FunOrb

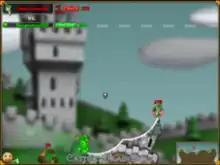
A screenshot showing Arcanists, one of the games on "FunOrb".

"FunOrb" offered single-player and multiplayer games. Multiplayer games allowed players to communicate with each other through a public lobby, game chat, which could be used while playing in a game, or through private chat, which could be used to talk to people on "RuneScape", and vice versa. In all released multiplayer games, players received a separate rating for each game, which symbolised their experience with the games and could rise or fall based on their rated game performance. In all released multiplayer games, with the exception of the persistent-world game, Dungeon Assault, players could play "rated" games, which found random opponents and adjusted their rating based on their performance, or they could play unrated games with people of their choice, which had no effect on their rating.